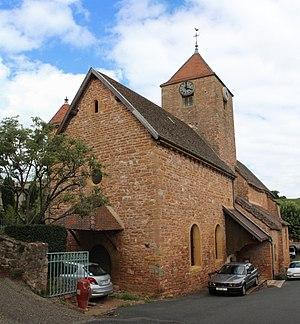
Église Notre-Dame-des-Vignes de Leynes.
Leynes est une commune française située dans le département de Saône-et-Loire en région Bourgogne-Franche-Comté.